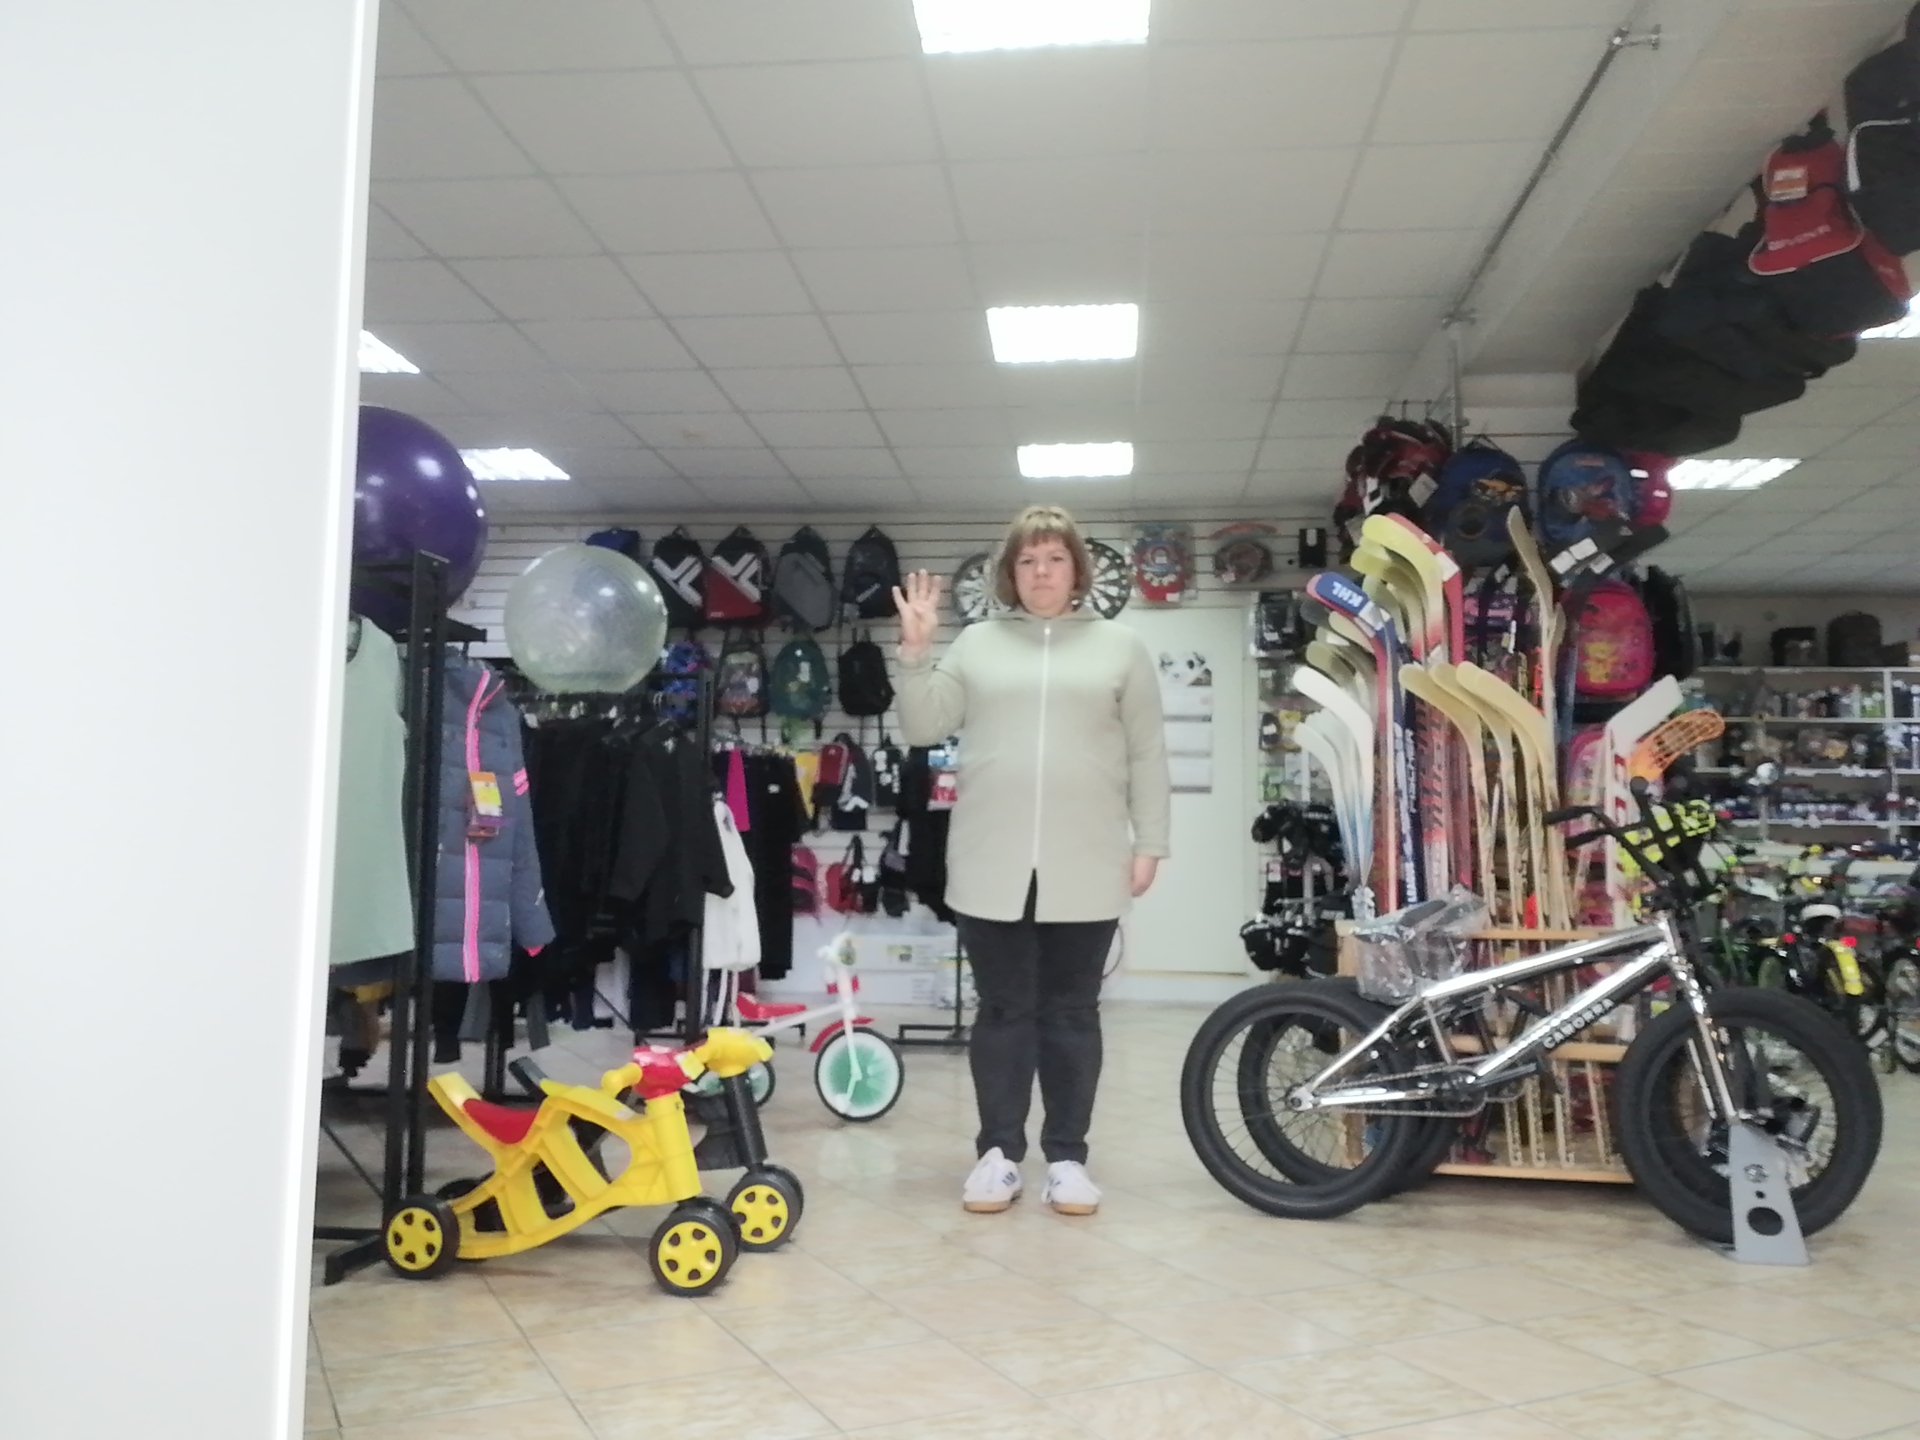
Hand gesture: four